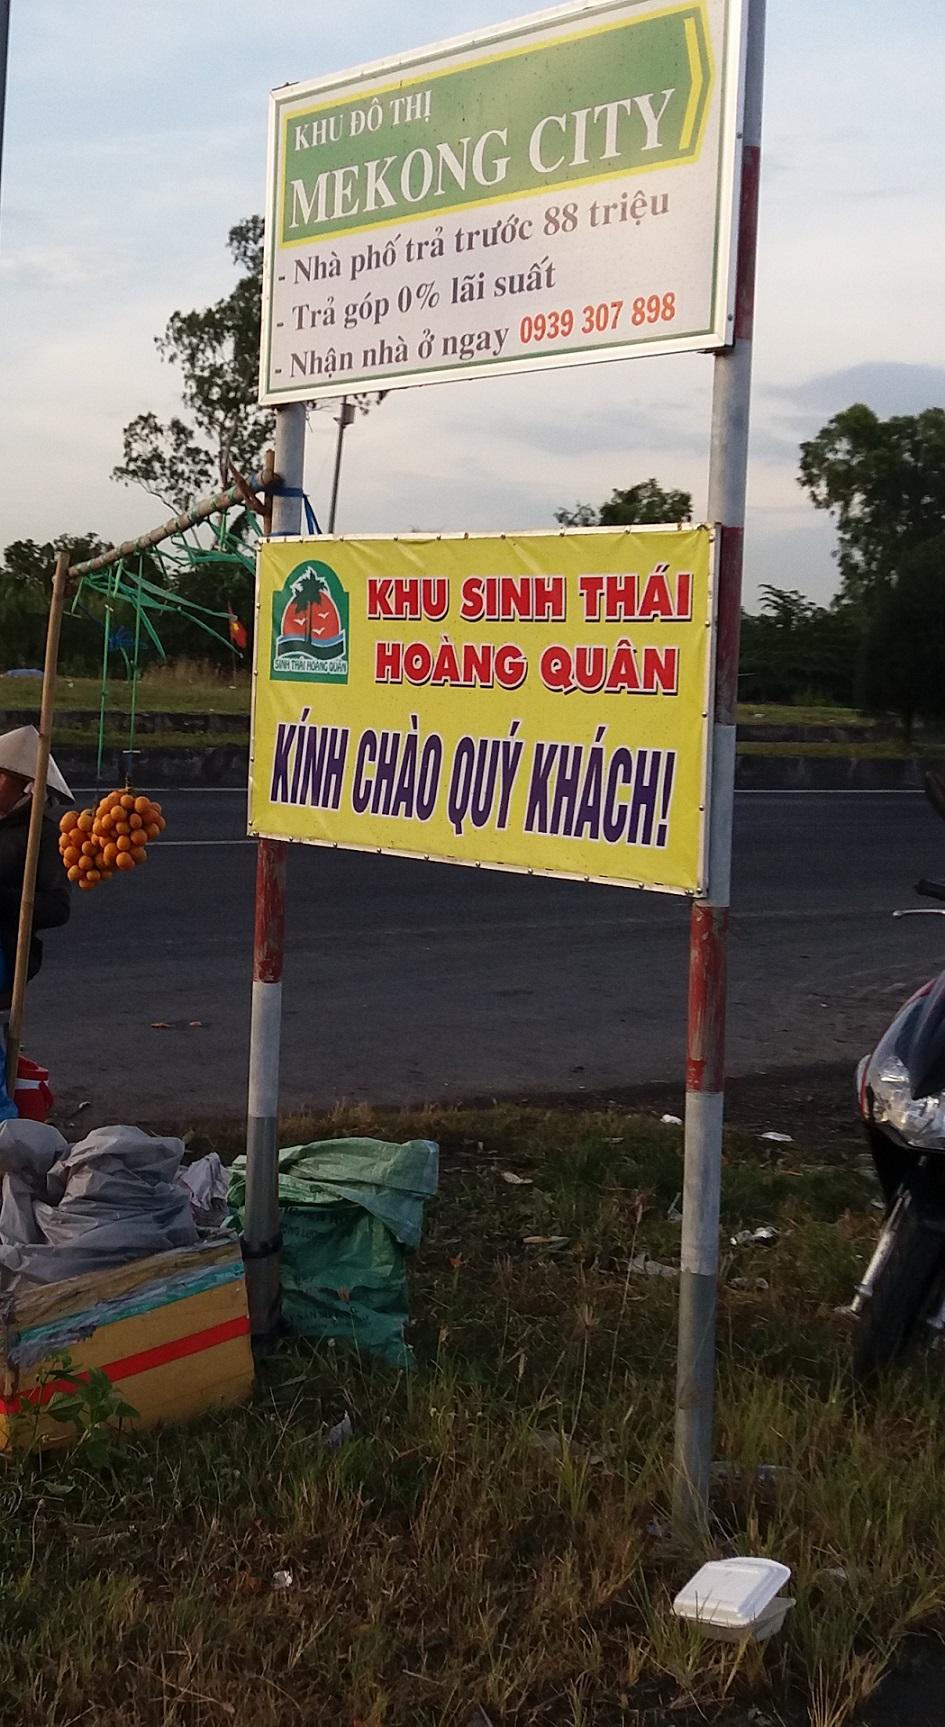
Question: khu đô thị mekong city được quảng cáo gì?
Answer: nhà phố trả trước 85 triệu, trả góp 0% lãi suất, nhận nhà ở ngay 0939307898